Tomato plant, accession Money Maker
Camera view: bottom (45 deg); turntable rotation: 240 degrees
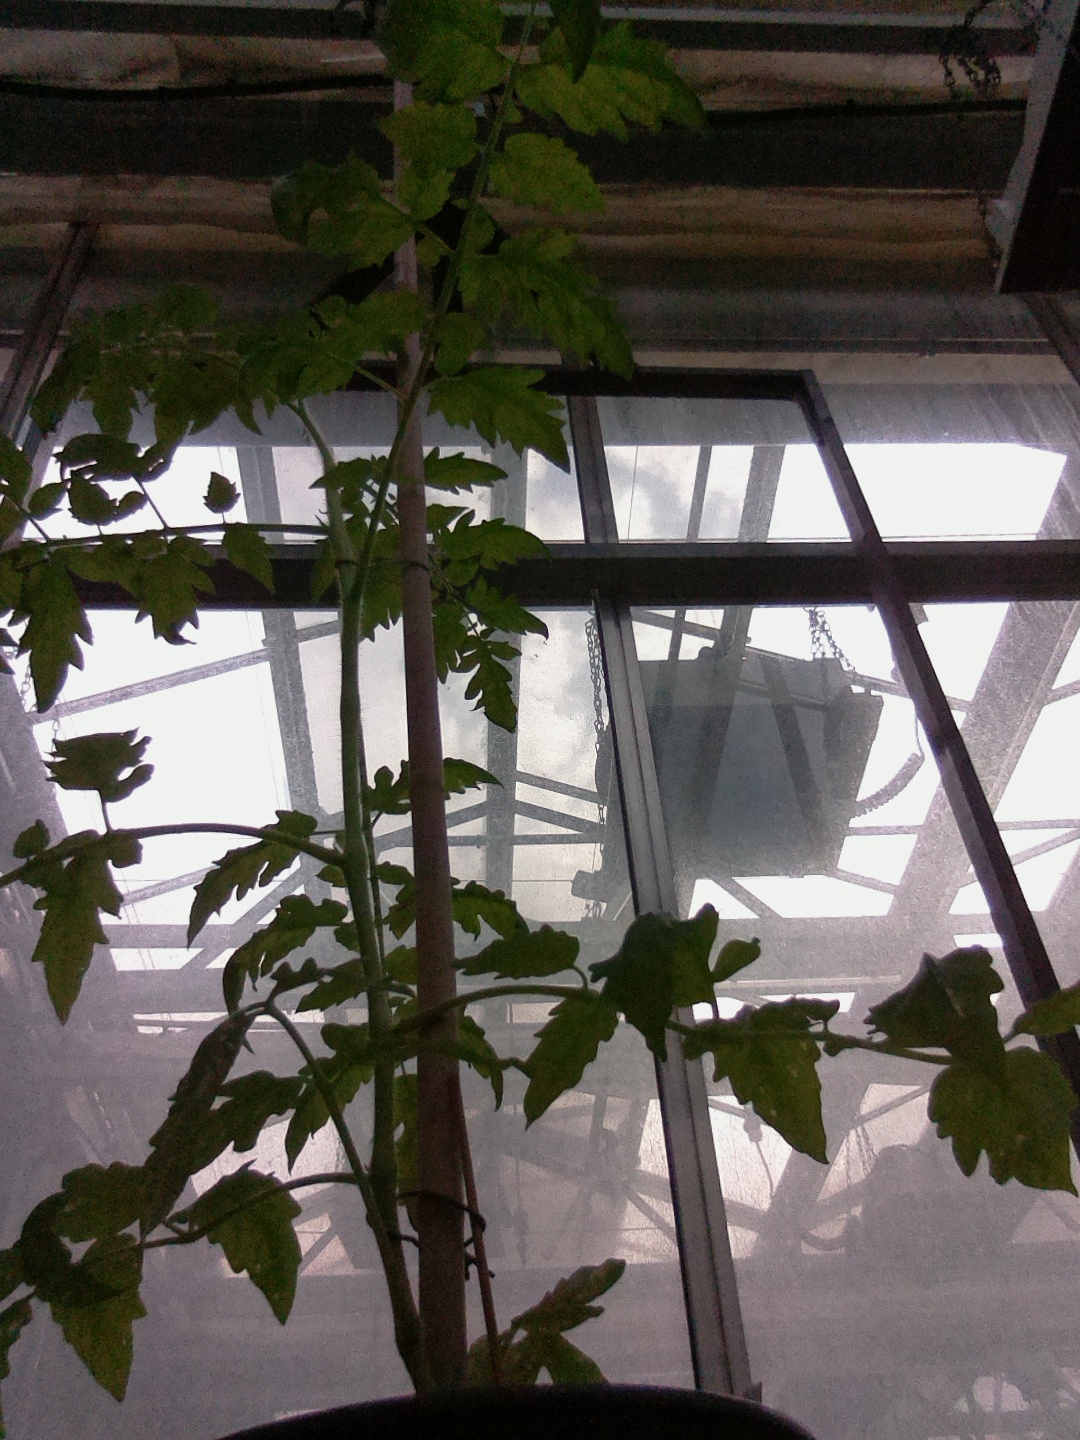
BBCH growth stage 15: 10 of true leaves visible